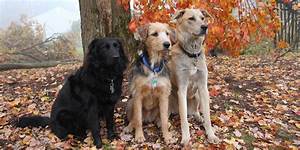
Label: cane